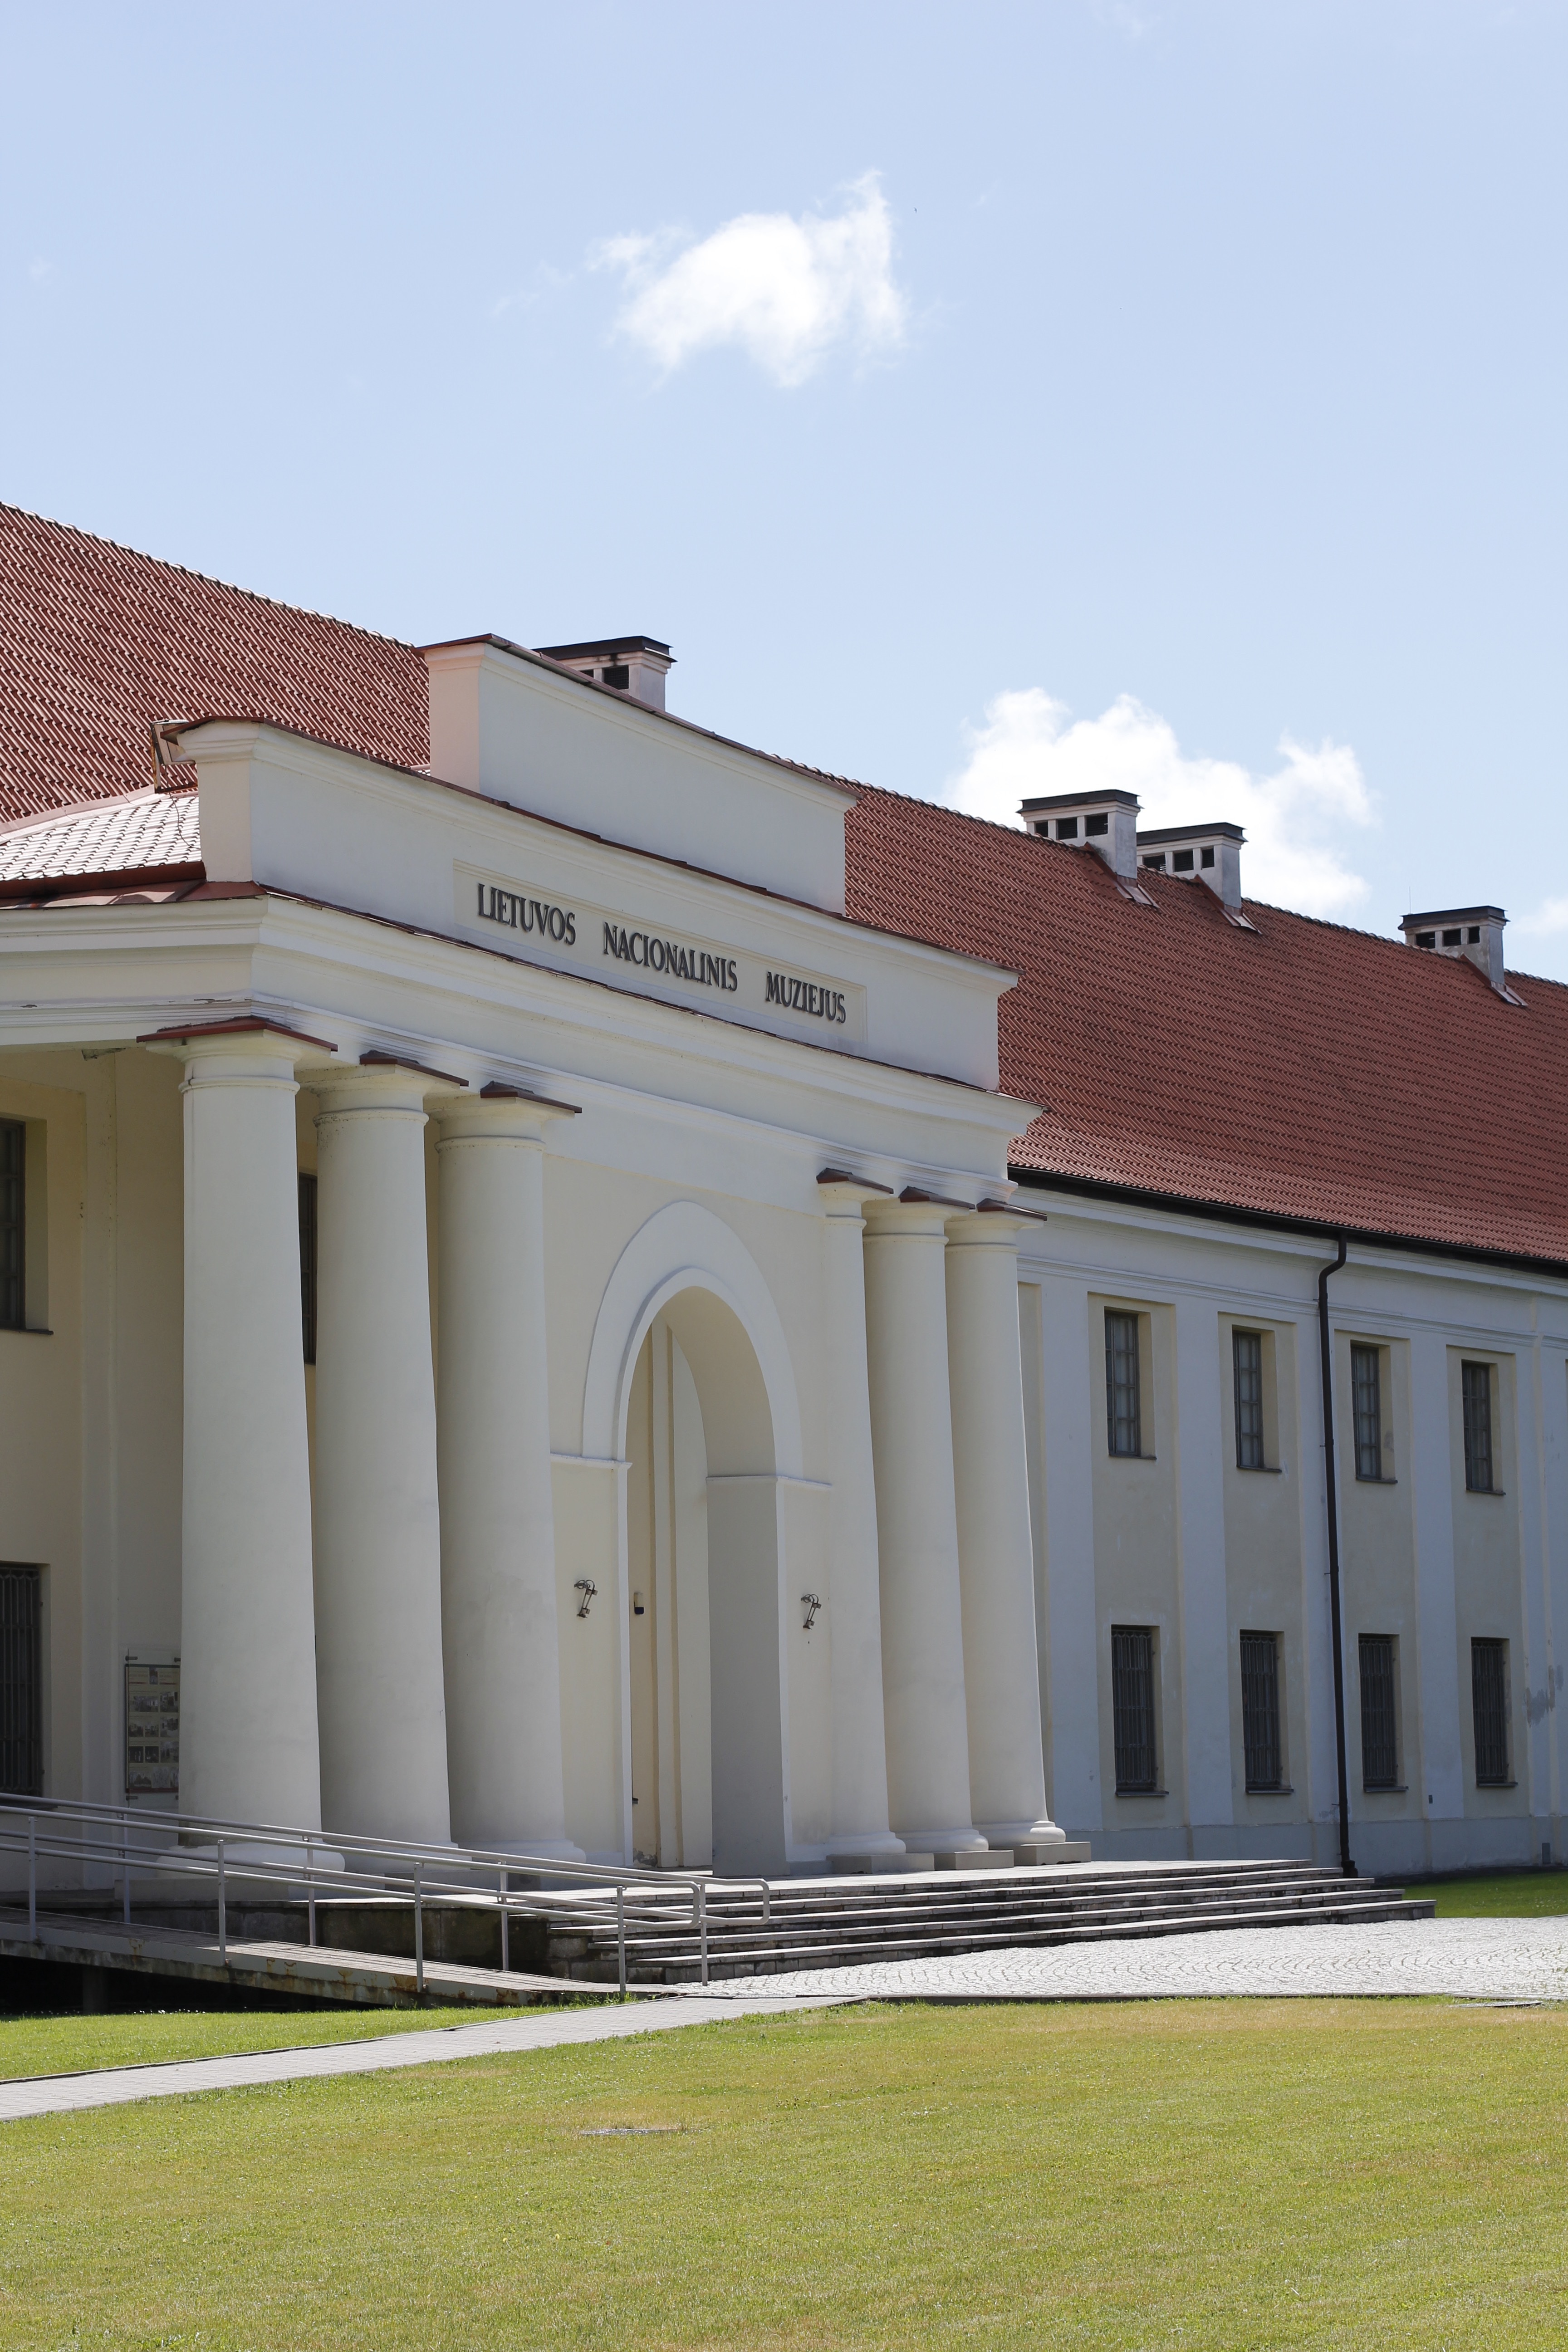
architecture, house, building, palace, home, facade, property, place of worship, old town, estate, historically, lithuania, vilnius, gable, eastern europe, houses facades